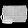
Label: Bag